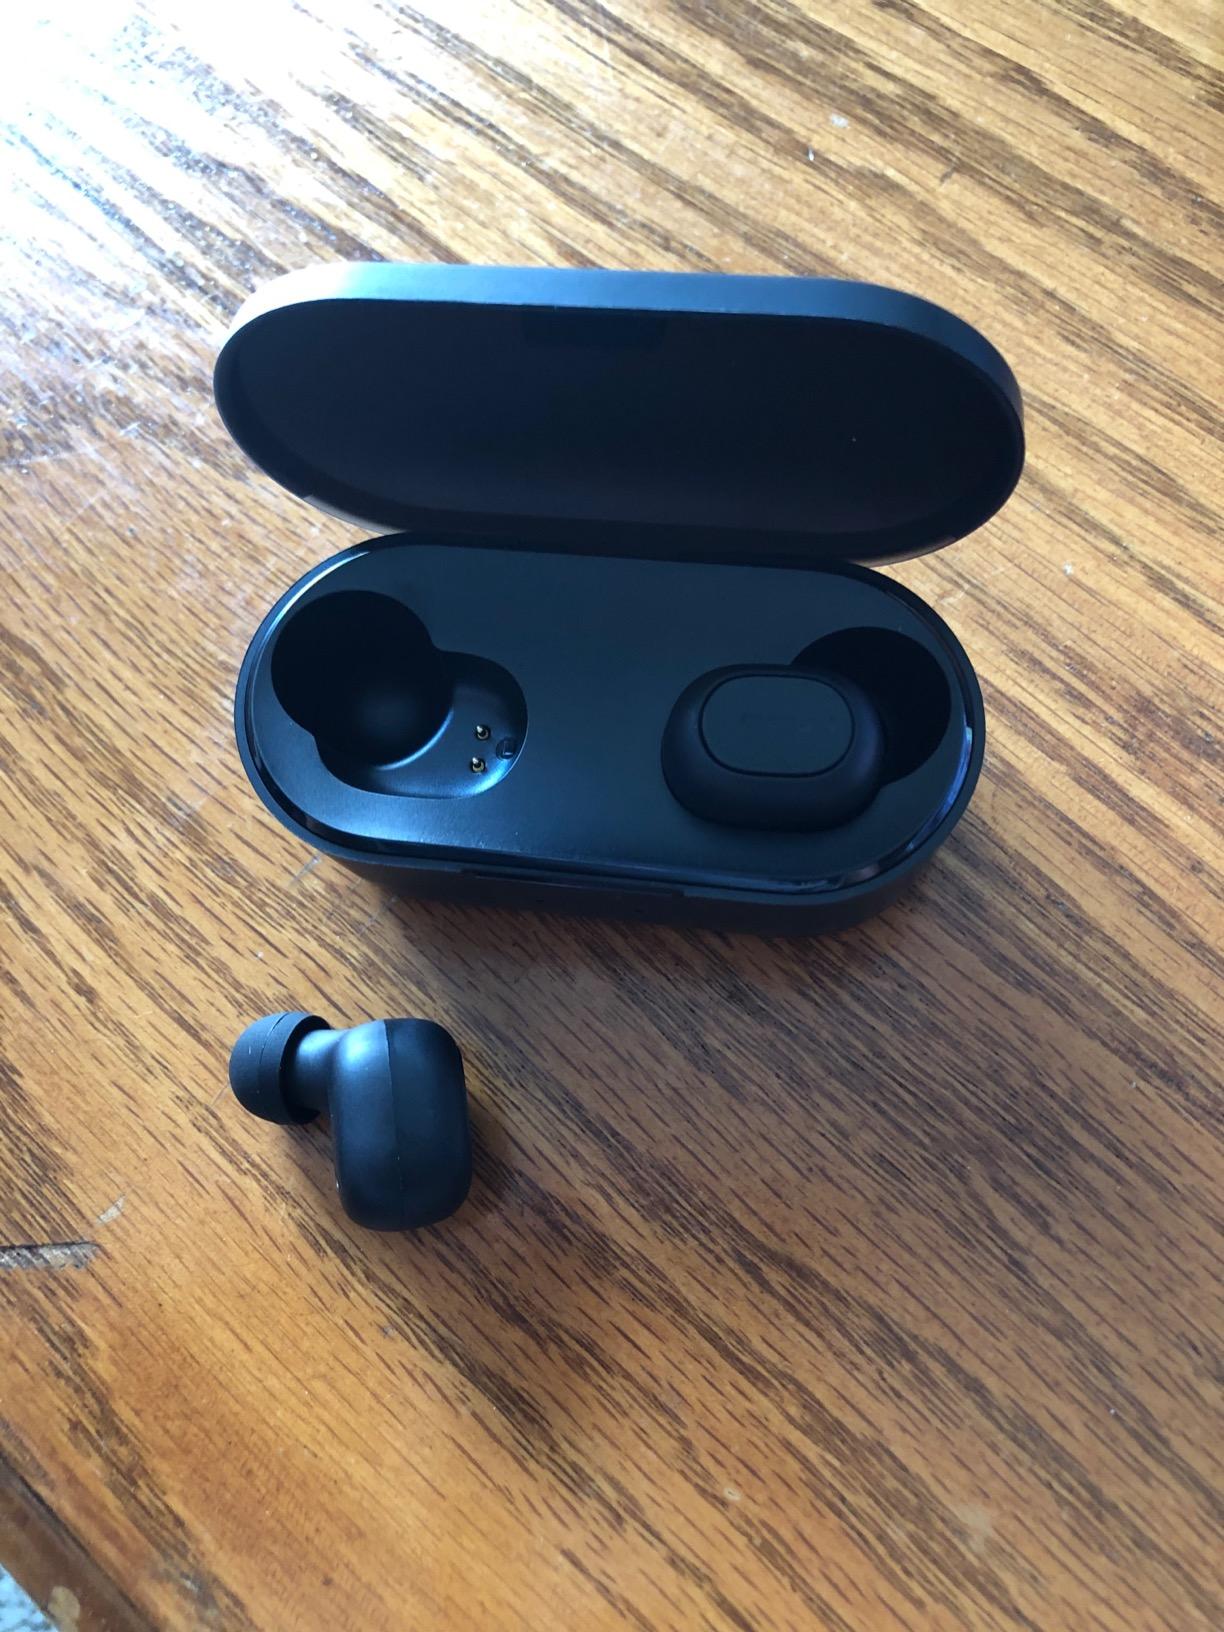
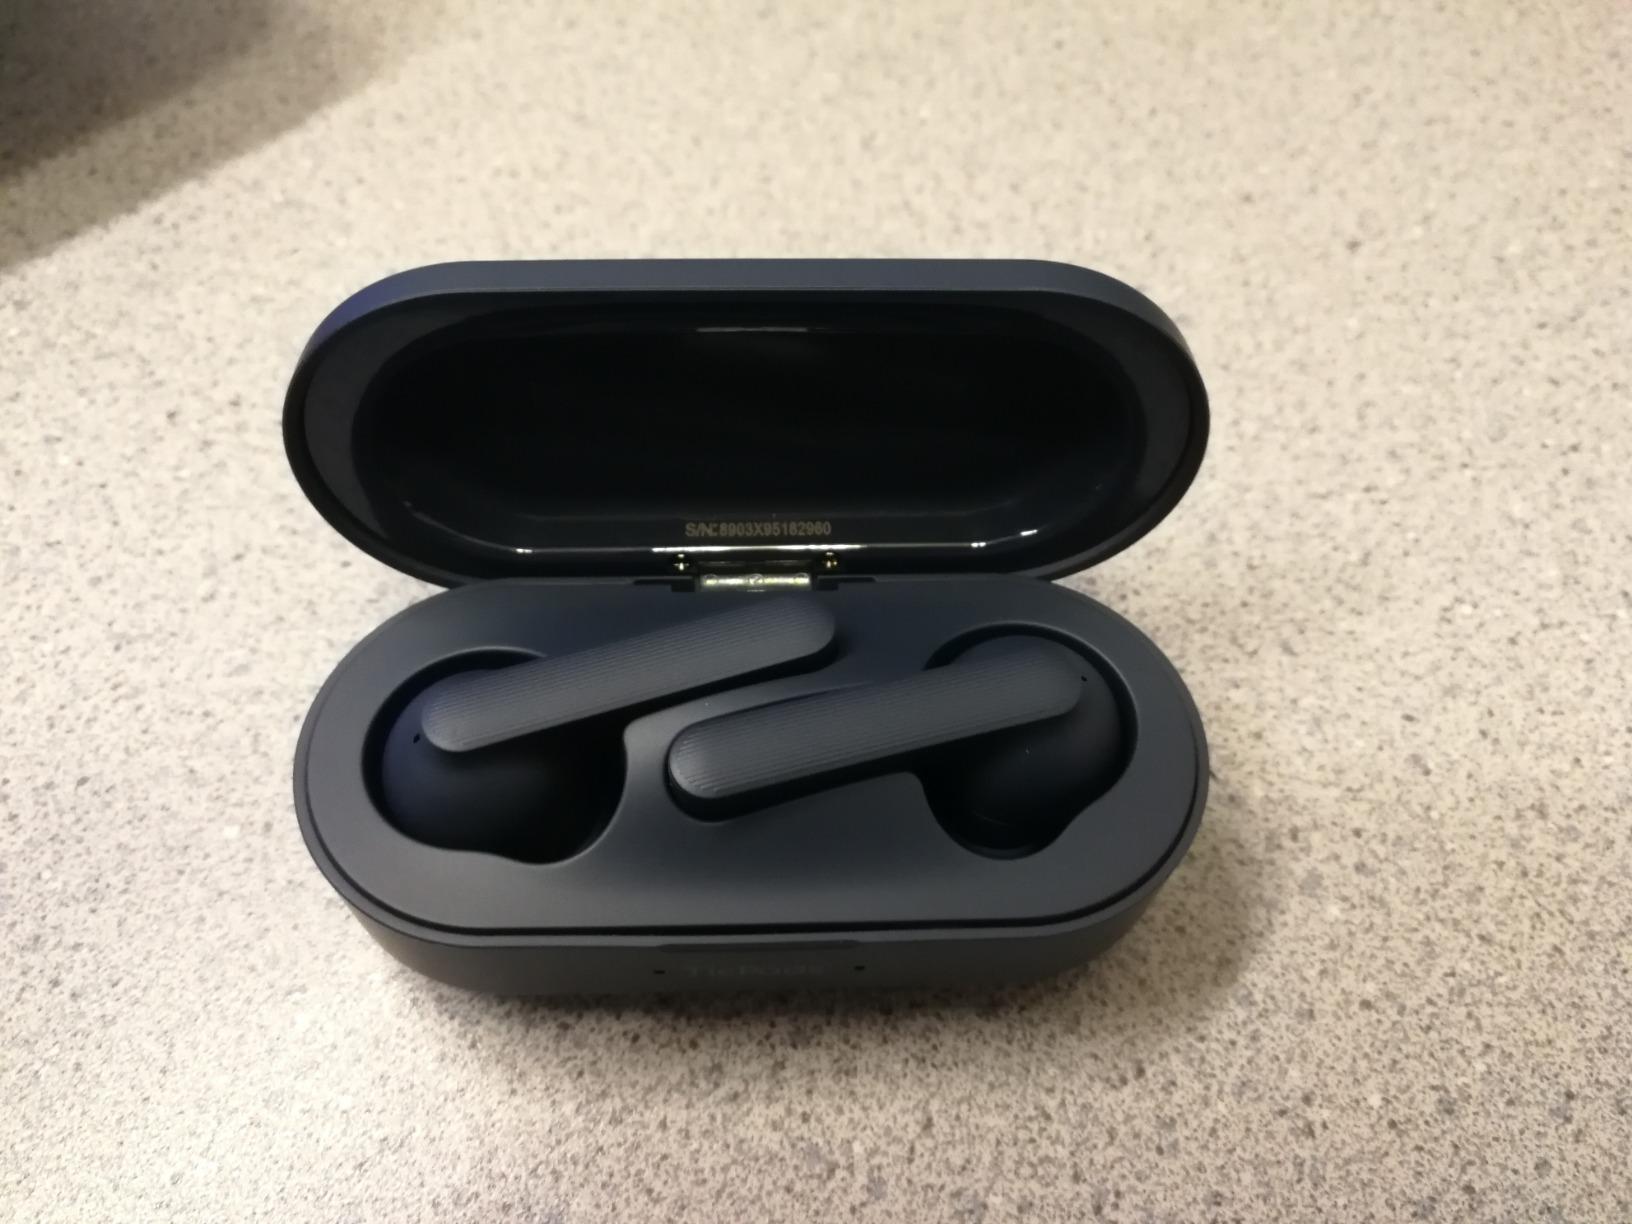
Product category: earbuds
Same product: no